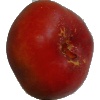
Label: Nectarine Flat 1